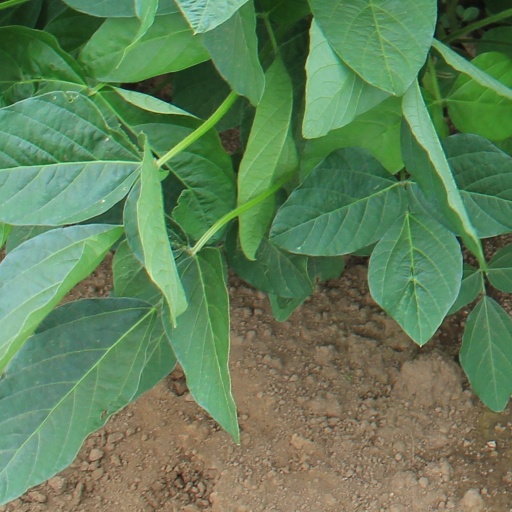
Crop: soybean